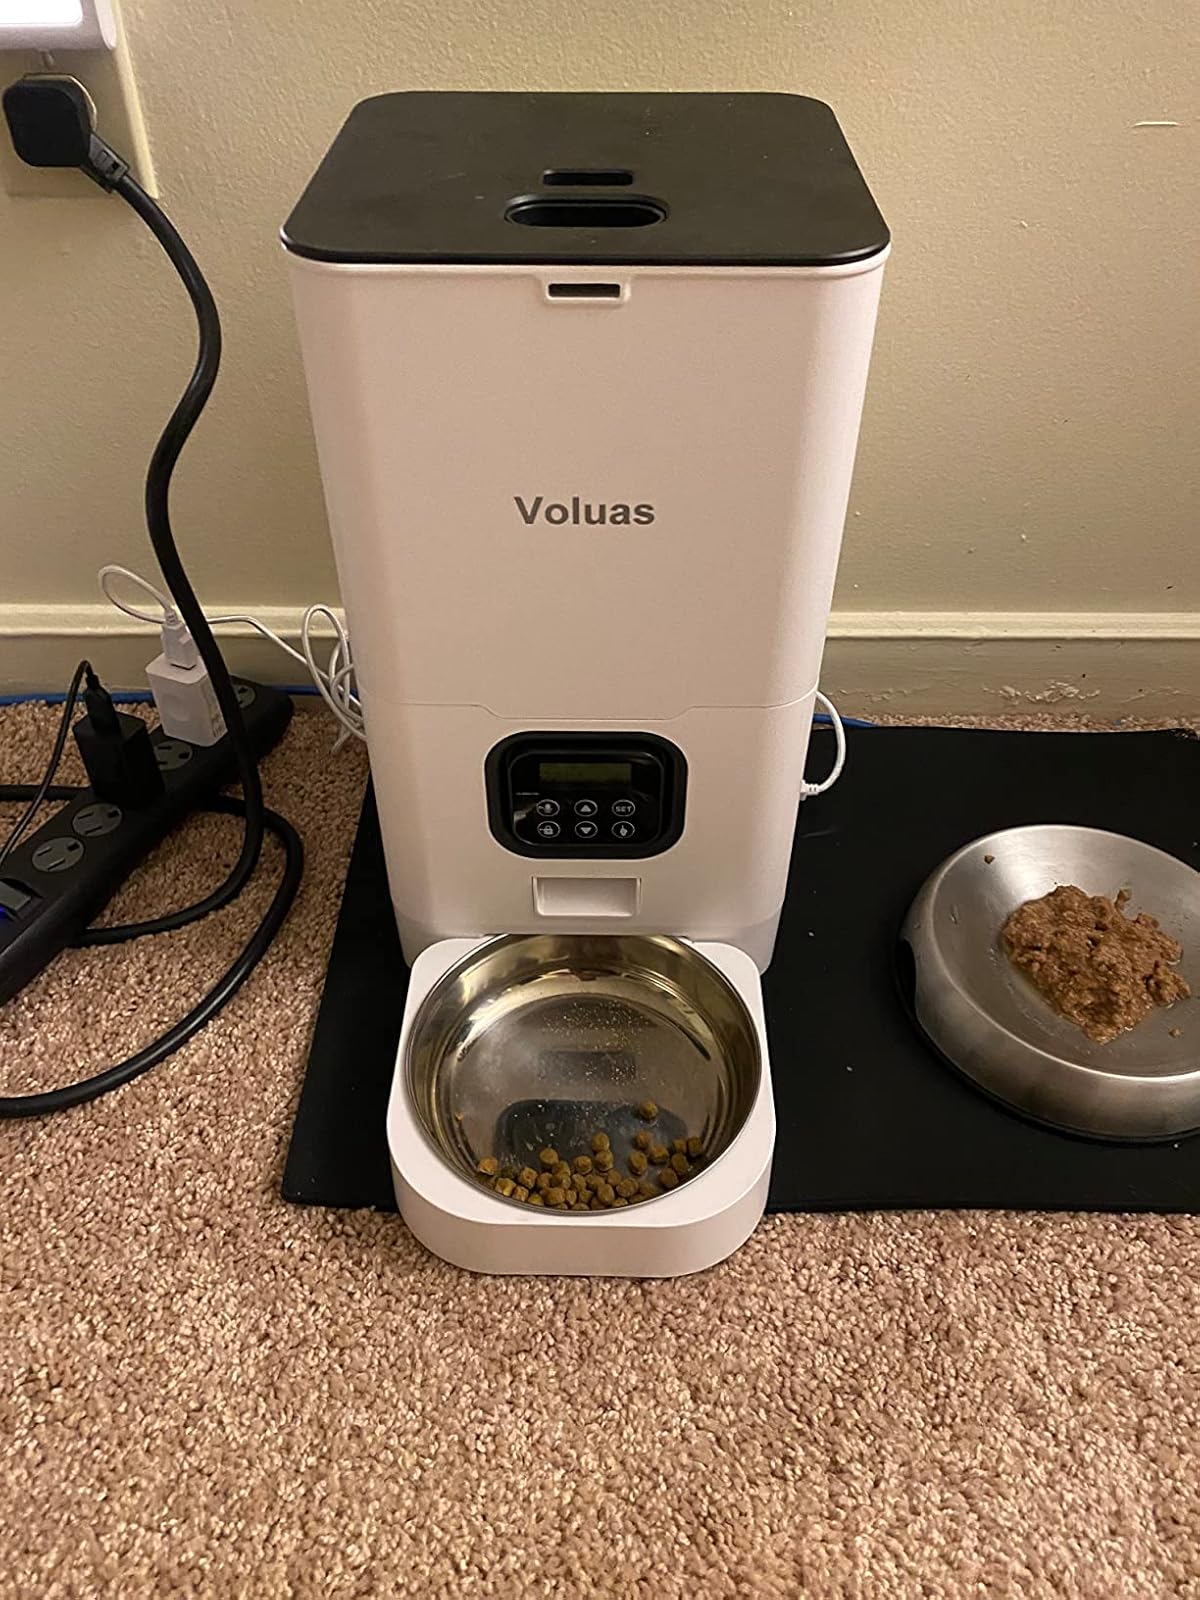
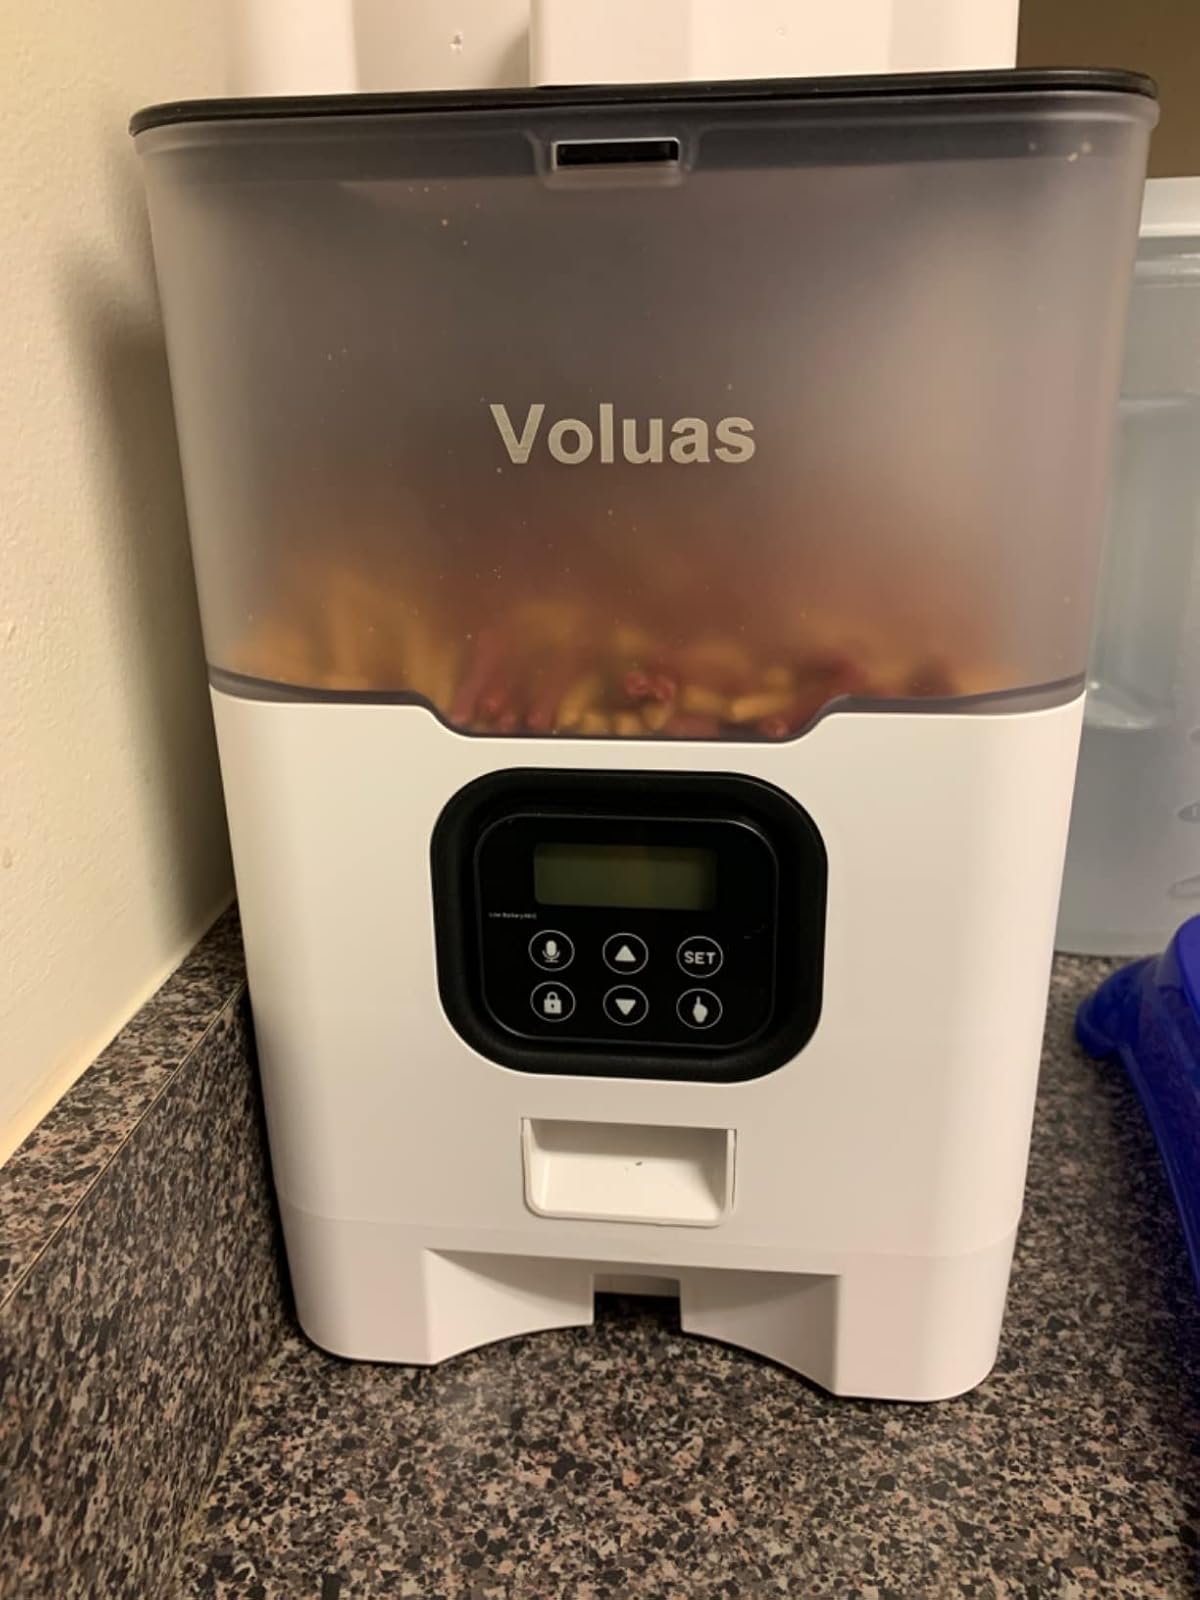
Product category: items_feeder
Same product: no